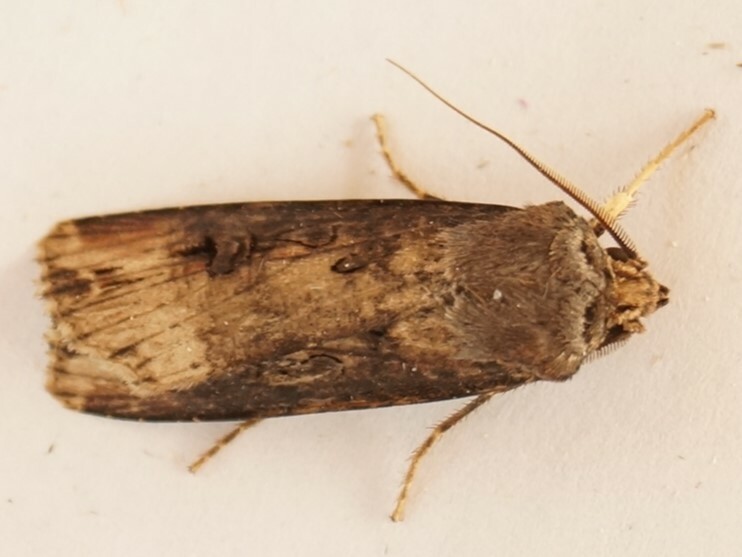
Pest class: cutworms